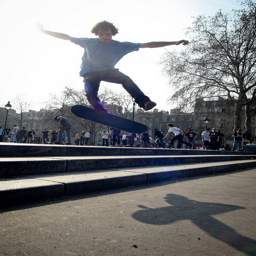
A man on a skateboard jumping 3 stairs
A skateboarder is in mid air near some steps.
A young man riding a skate board in mid air off of stone steps.
a boy jumping the sidewalk steps on his skateboard.
The man is jumping over the stairs on his skateboard as people walk by.